First United Presbyterian Church (Sterling, Colorado)

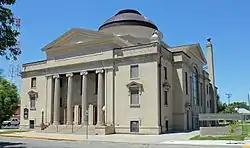

The First United Presbyterian Church in Sterling, Colorado is a historic church at 130 S. 4th Street. Its present building was built in 1919 and was added to the National Register in 1982.